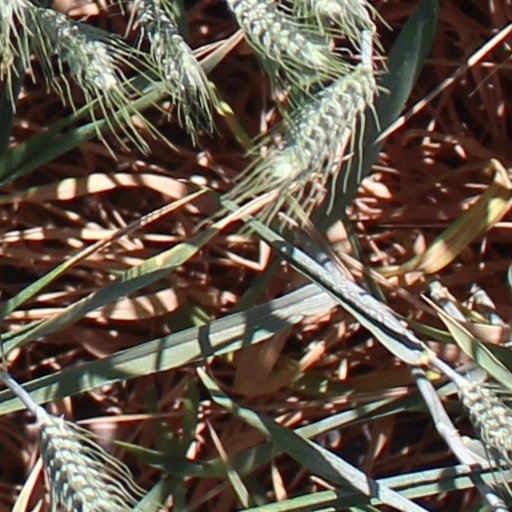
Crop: wheat